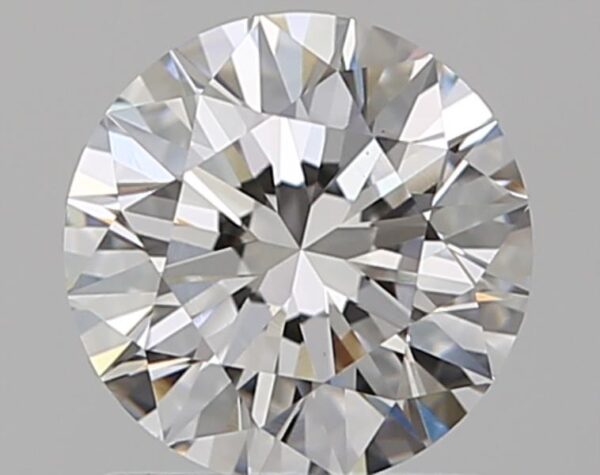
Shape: round
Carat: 1
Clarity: VS1
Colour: G
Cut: EX
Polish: EX
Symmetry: EX
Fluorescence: F
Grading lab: GIA
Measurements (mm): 6.38 x 6.41 x 3.98